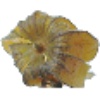
Label: Physalis with Husk 1